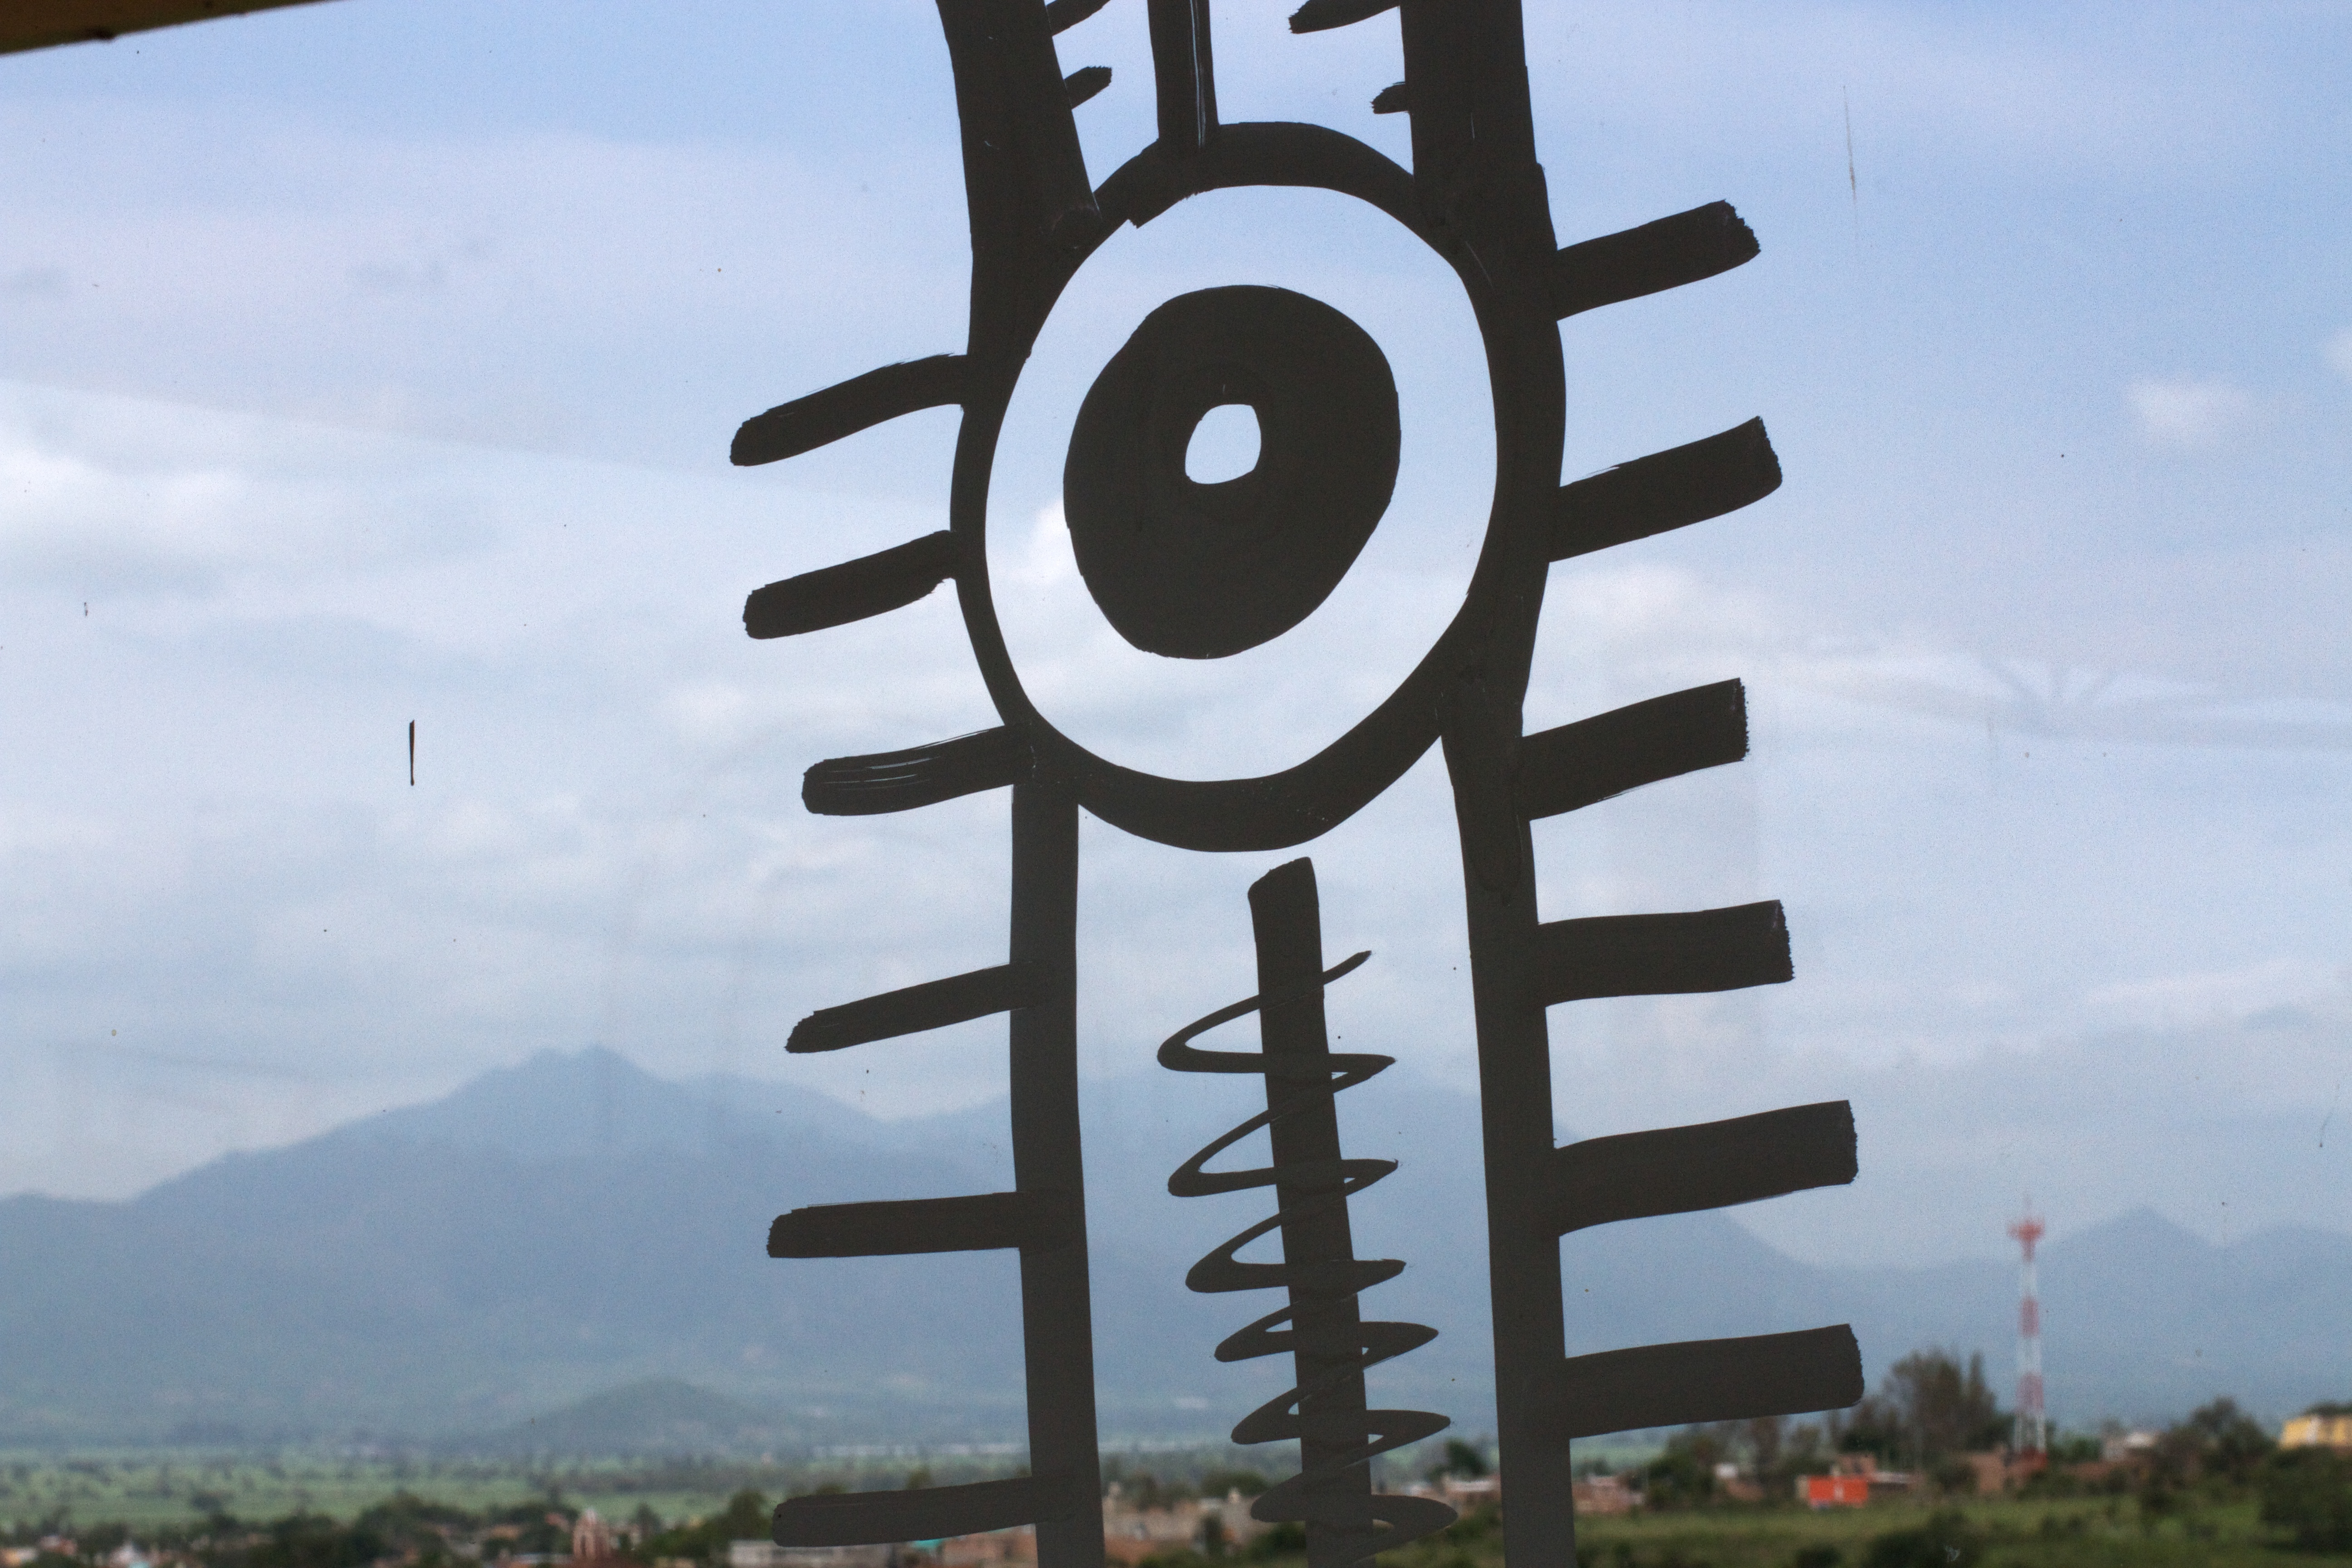
wind, sign, street sign, signage, traffic sign